List of cities in Nara Prefecture by population

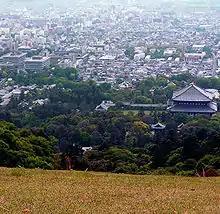
Nara

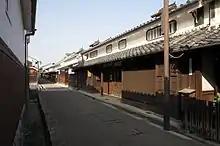
Kashihara

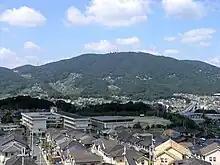
Ikoma

The following table lists the 27 cities, towns and villages in Nara with a population of at least 5,000 on October 1, 2020, according to the 2020 Census. The table also gives an overview of the evolution of the population since the 1995 census.